Question: What is the pipe for on the floor?
Tambaya: Na menene bututun dake ƙasa?
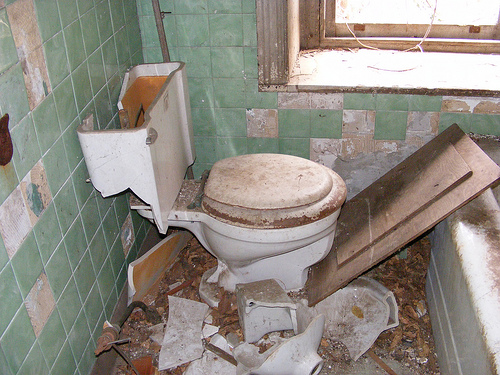
Answer: Plumbing.
Amsa: Jan ruwa.